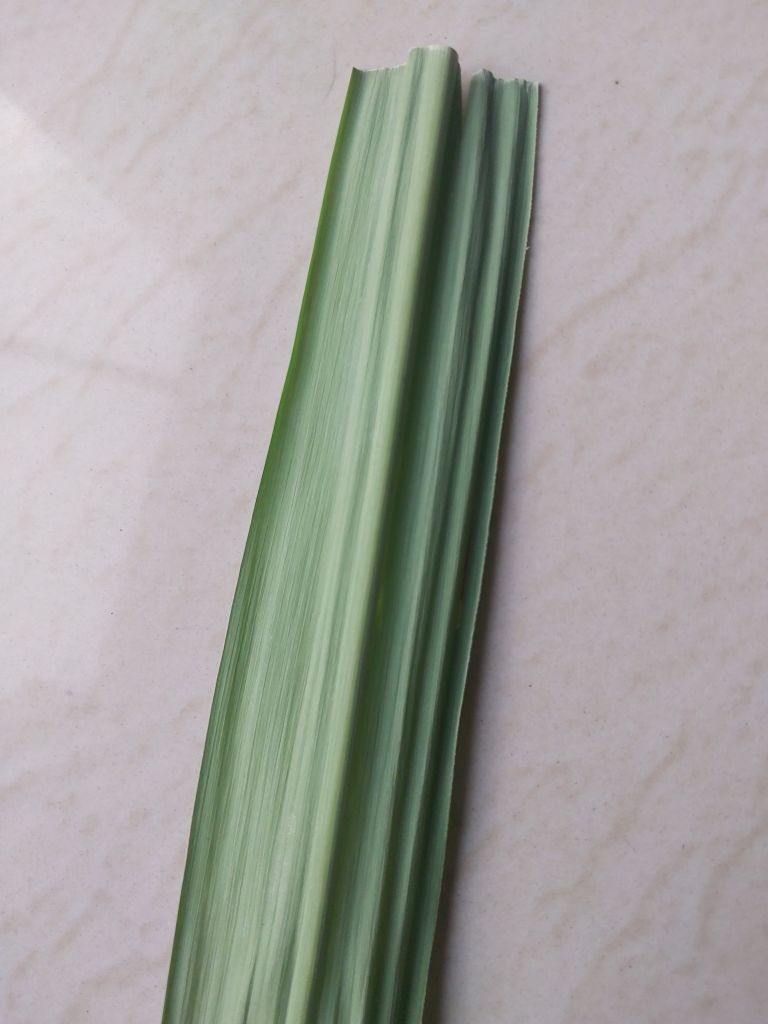
Label: Healthy